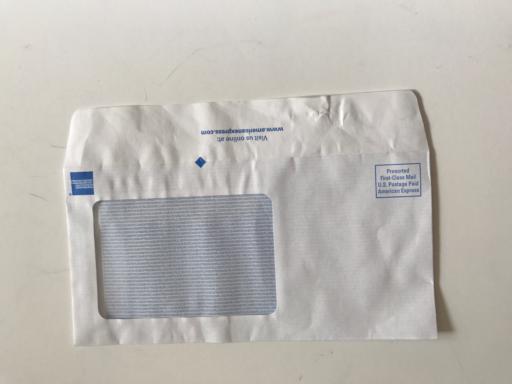
Waste category: paper